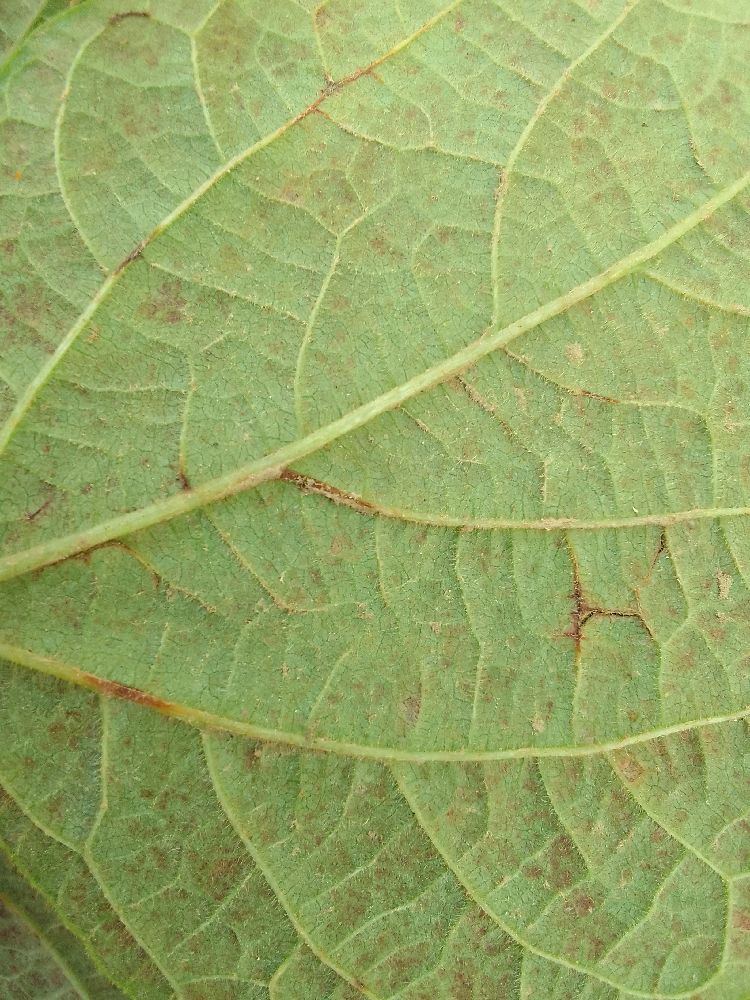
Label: anthracnose